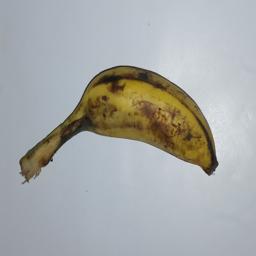
Banana variety: Champa Kola